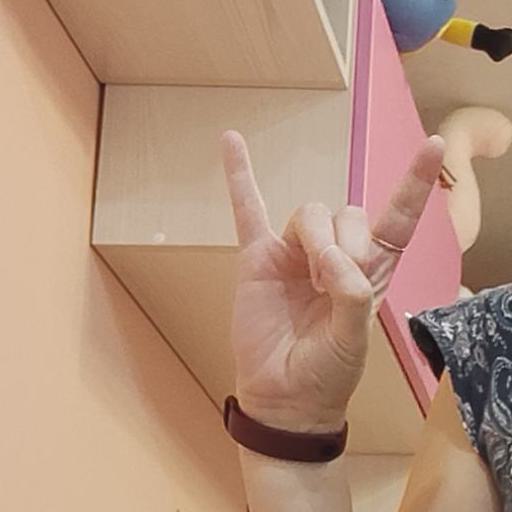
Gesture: rock